T37 (classification)

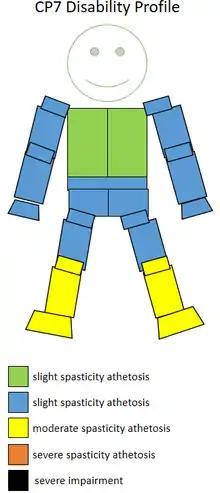
The spasticity athetosis level and location of a CP7 sportsperson.

Their running form manifests as if they have a limp. Their disability manifests itself less when they are running as opposed to walking. CP7 sportspeople are able to walk, but appear to do so while having a limp as one side of their body is more affected than the other. They may have involuntary muscles spasms on one side of their body. They have fine motor control on their dominant side of the body, which can present as asymmetry when they are in motion. People in this class tend to have energy expenditure similar to people without cerebral palsy.